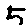
Label: 5